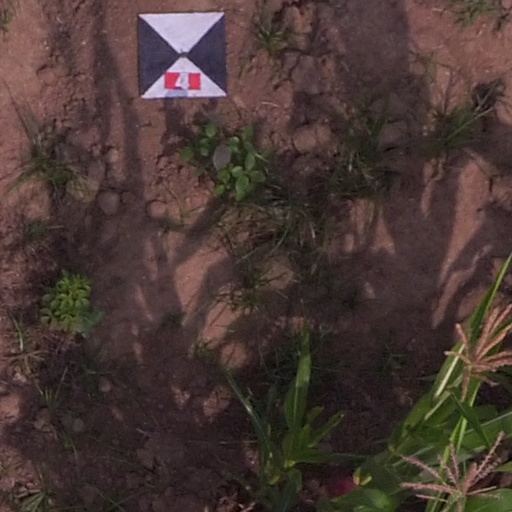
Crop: maize; corn